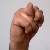
The image shows a hand gesture representing the letter 'N' in Indian Sign Language.